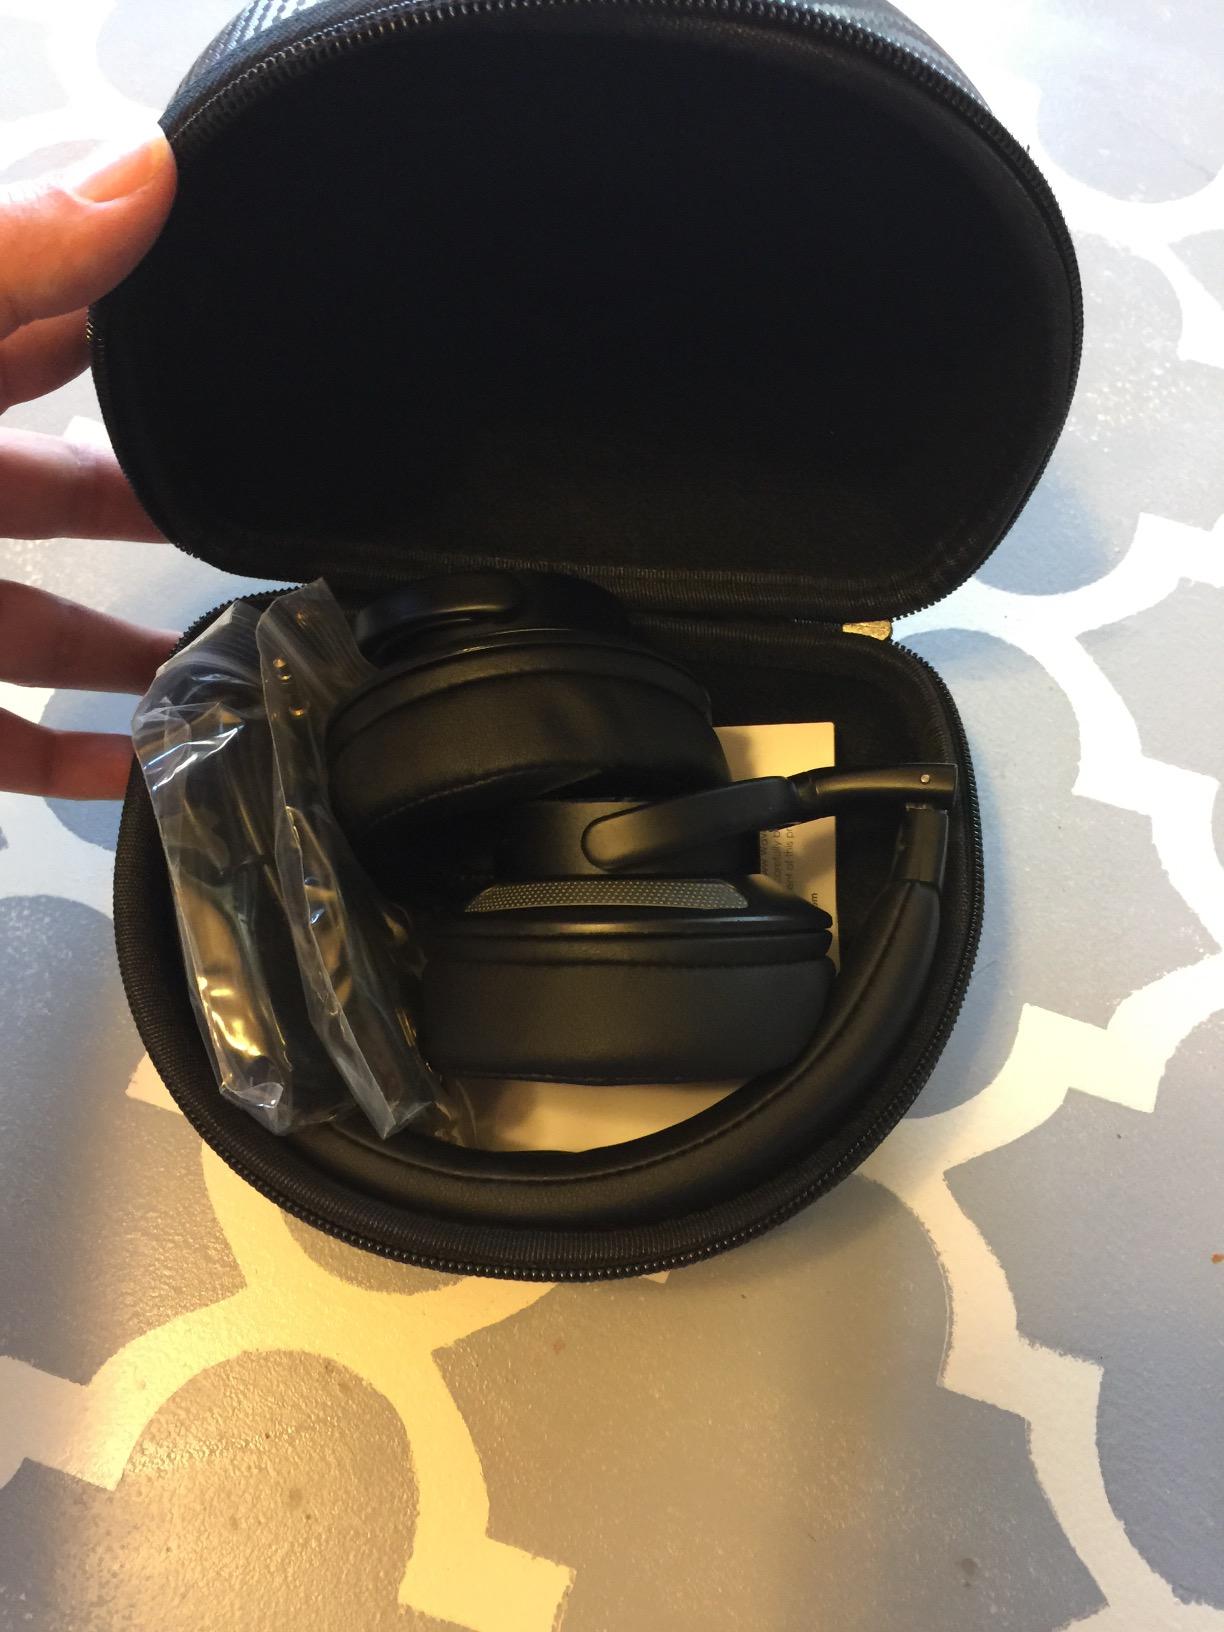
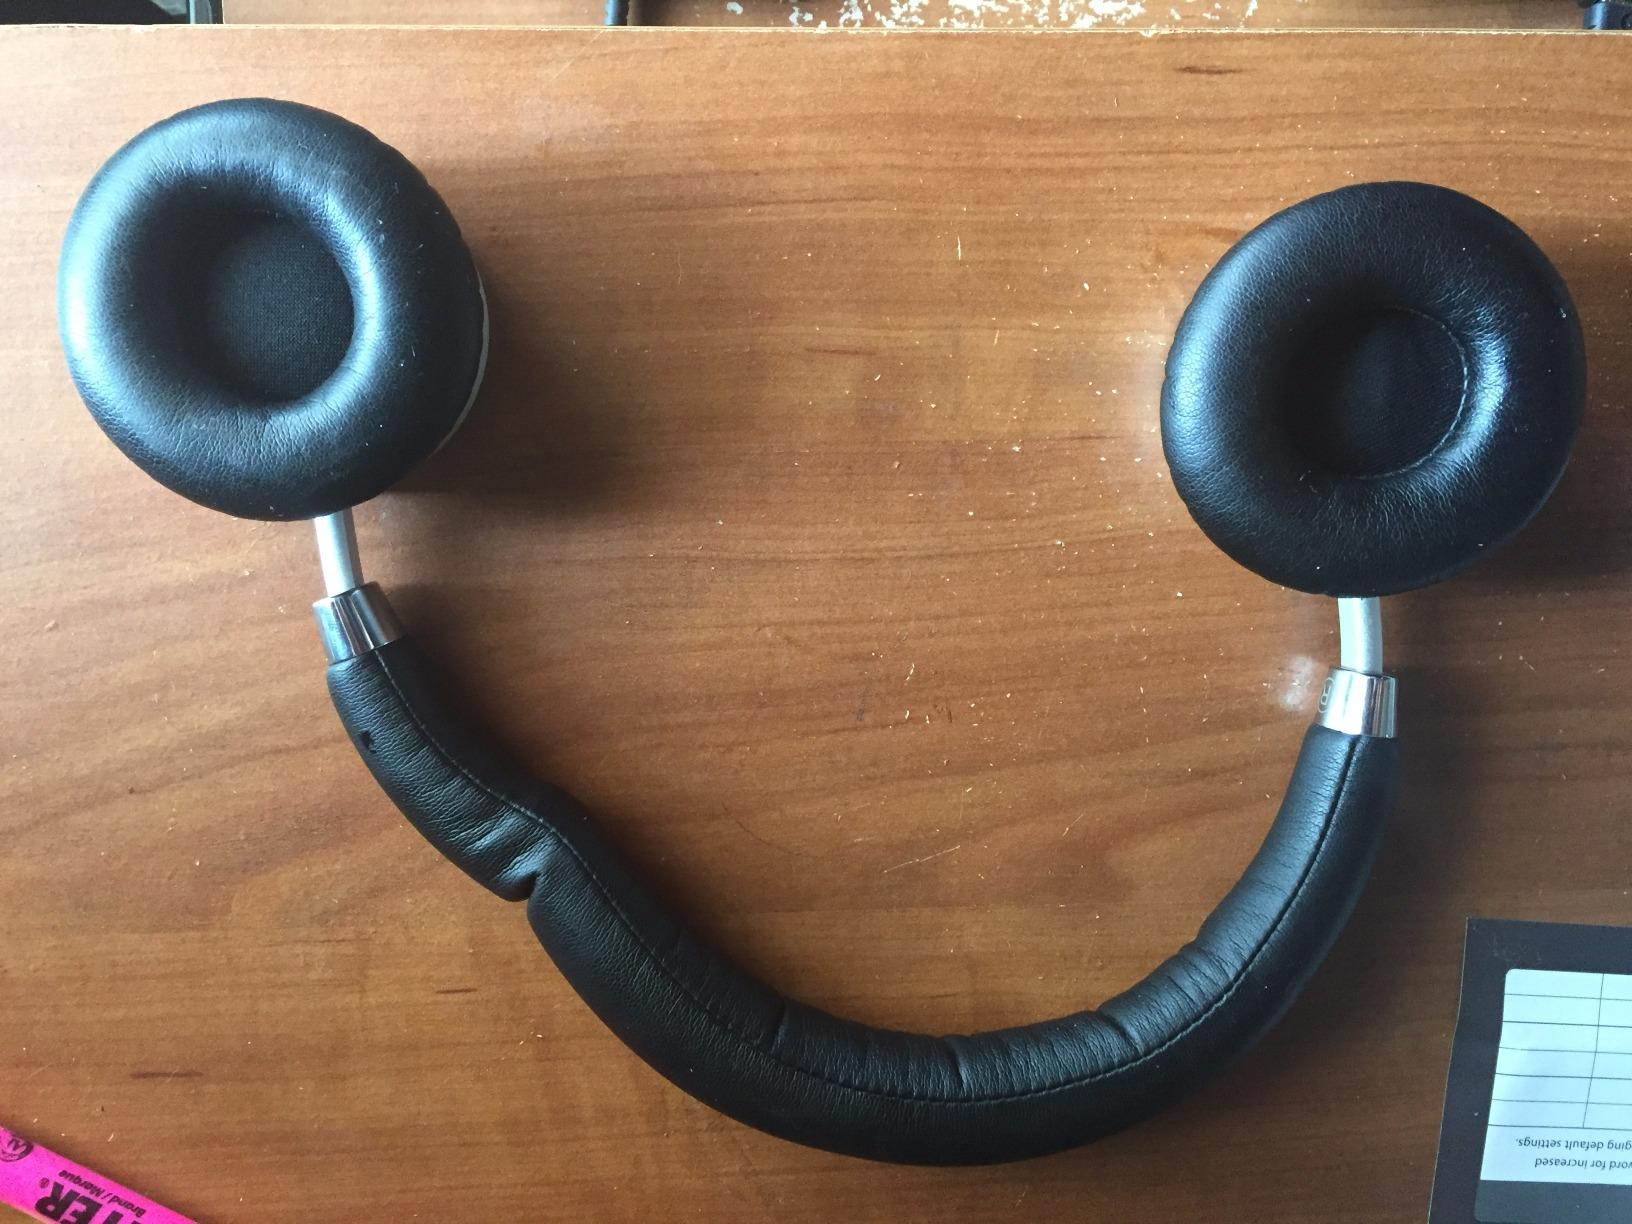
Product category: headphones
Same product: no